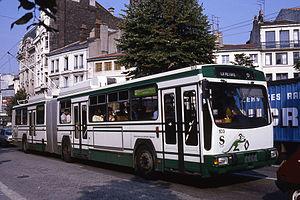
Un Renault PER180H de Saint-Étienne.
Le trolleybus de Saint-Étienne fait partie du réseau de transports en commun de l'agglomération de Saint-Étienne. Le réseau est créé en 1940, en remplacement d'une partie du réseau du tramway de Saint-Étienne. Le réseau de trolleybus connaît un développement important jusque dans les années 1970.